IWI Tavor

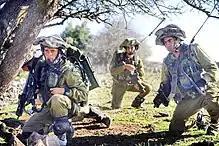
Tavor (X95 and CTAR-21 variants) in use with Israel's Golani Brigade

Israel Military Industries (the small arms branch of IMI was privatized into Israel Weapon Industries) initiated the Tavor development team in 1995, under the direction of gun designer Zalmen Shebs.